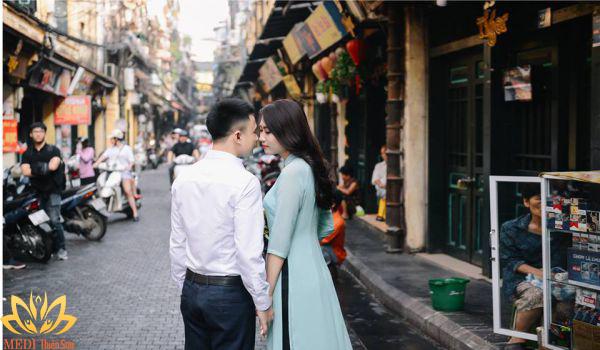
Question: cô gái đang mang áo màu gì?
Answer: đang mang áo màu trắng